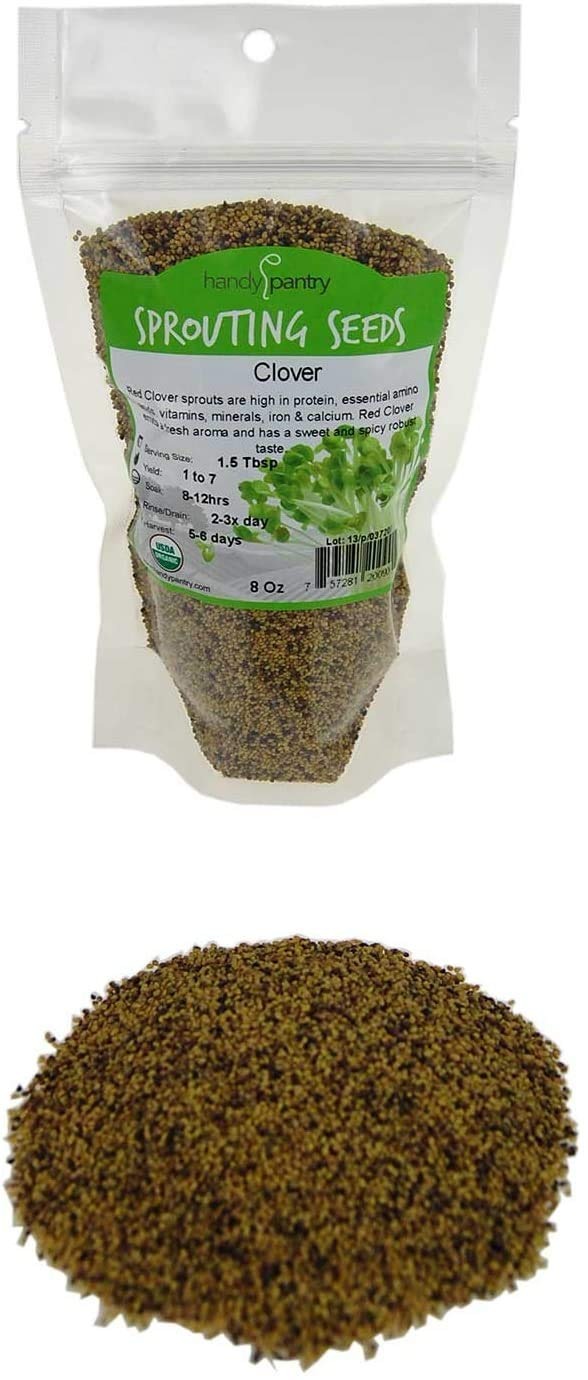
Item Name: Handy Pantry Certified Organic Red Clover Sprouting Seeds - (8 Oz) Brand: Red Sweet Clover Seed for Sprouting, Gardening, Salad Greens, Hydroponics, Edible Seed, Food Storage & More
Bullet Point 1: 🍃 RED CLOVER SPROUTING SEEDS - Certified Organic By OTCO - High Germination Rate - Long Shelf Life - Microbial Tested
Bullet Point 2: 🍃 SPROUTING PROFILE: Yield 1-7; Soak 8 - 12 hours; Difficulty = Easy; Harvest 5 - 6 days
Bullet Point 3: 🍃 MULTI-PURPOSE: Perfect for sprouting, microgreens, gardening, growing salad sprouts, survival food storage, cooking, and more. Key Product Features
Bullet Point 4: 🍃 RICH IN NUTRIENTS: Vitamins A, B, C, E, and K, Potassium, Amino Acids, Calcium, Magnesium, Iron, Phosphorus, Zinc, Carotene, Protein
Bullet Point 5: 🍃 HANDY PANTRY brand. Backed with personalized, US based customer service. Let us help you grow!
Product Description: Handy Pantry Brand Red clover are becoming a very popular salad and sandwich sprout, very similar to alfalfa sprouts with a mild flavor with a hint of sweetness. High germination rate. Red clover sprouts are a popular alternative to alfalfa sprouts. They are reliable growers and have a mild pleasant slightly sweet taste. They are great by themselves, in a sprouting mix, as a highlight for a traditional salad, on sandwiches and more. When exposed to light they grow green & rich with Chlorophyll and Vitamins. Organic Red Clover Seeds Make a mild sweet addition to Sprout Salads.
Value: 8.0
Unit: Ounce

Price: 17.57